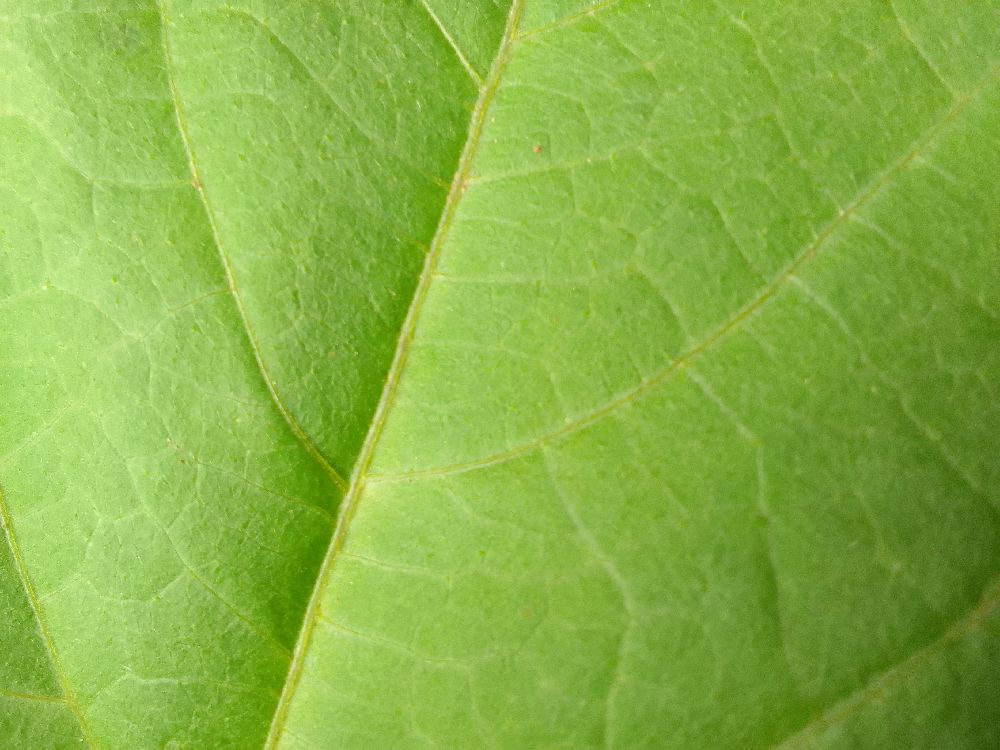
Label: healthy